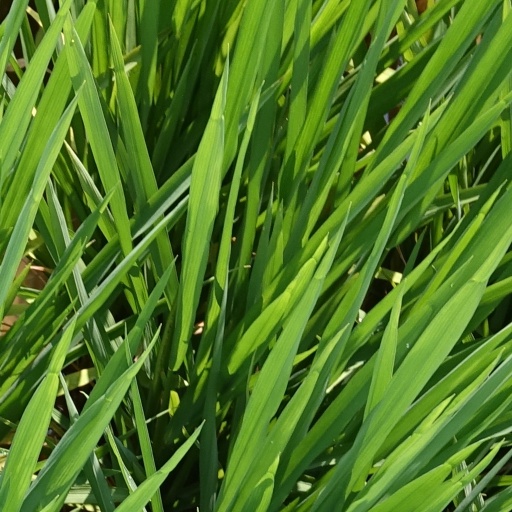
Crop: rice